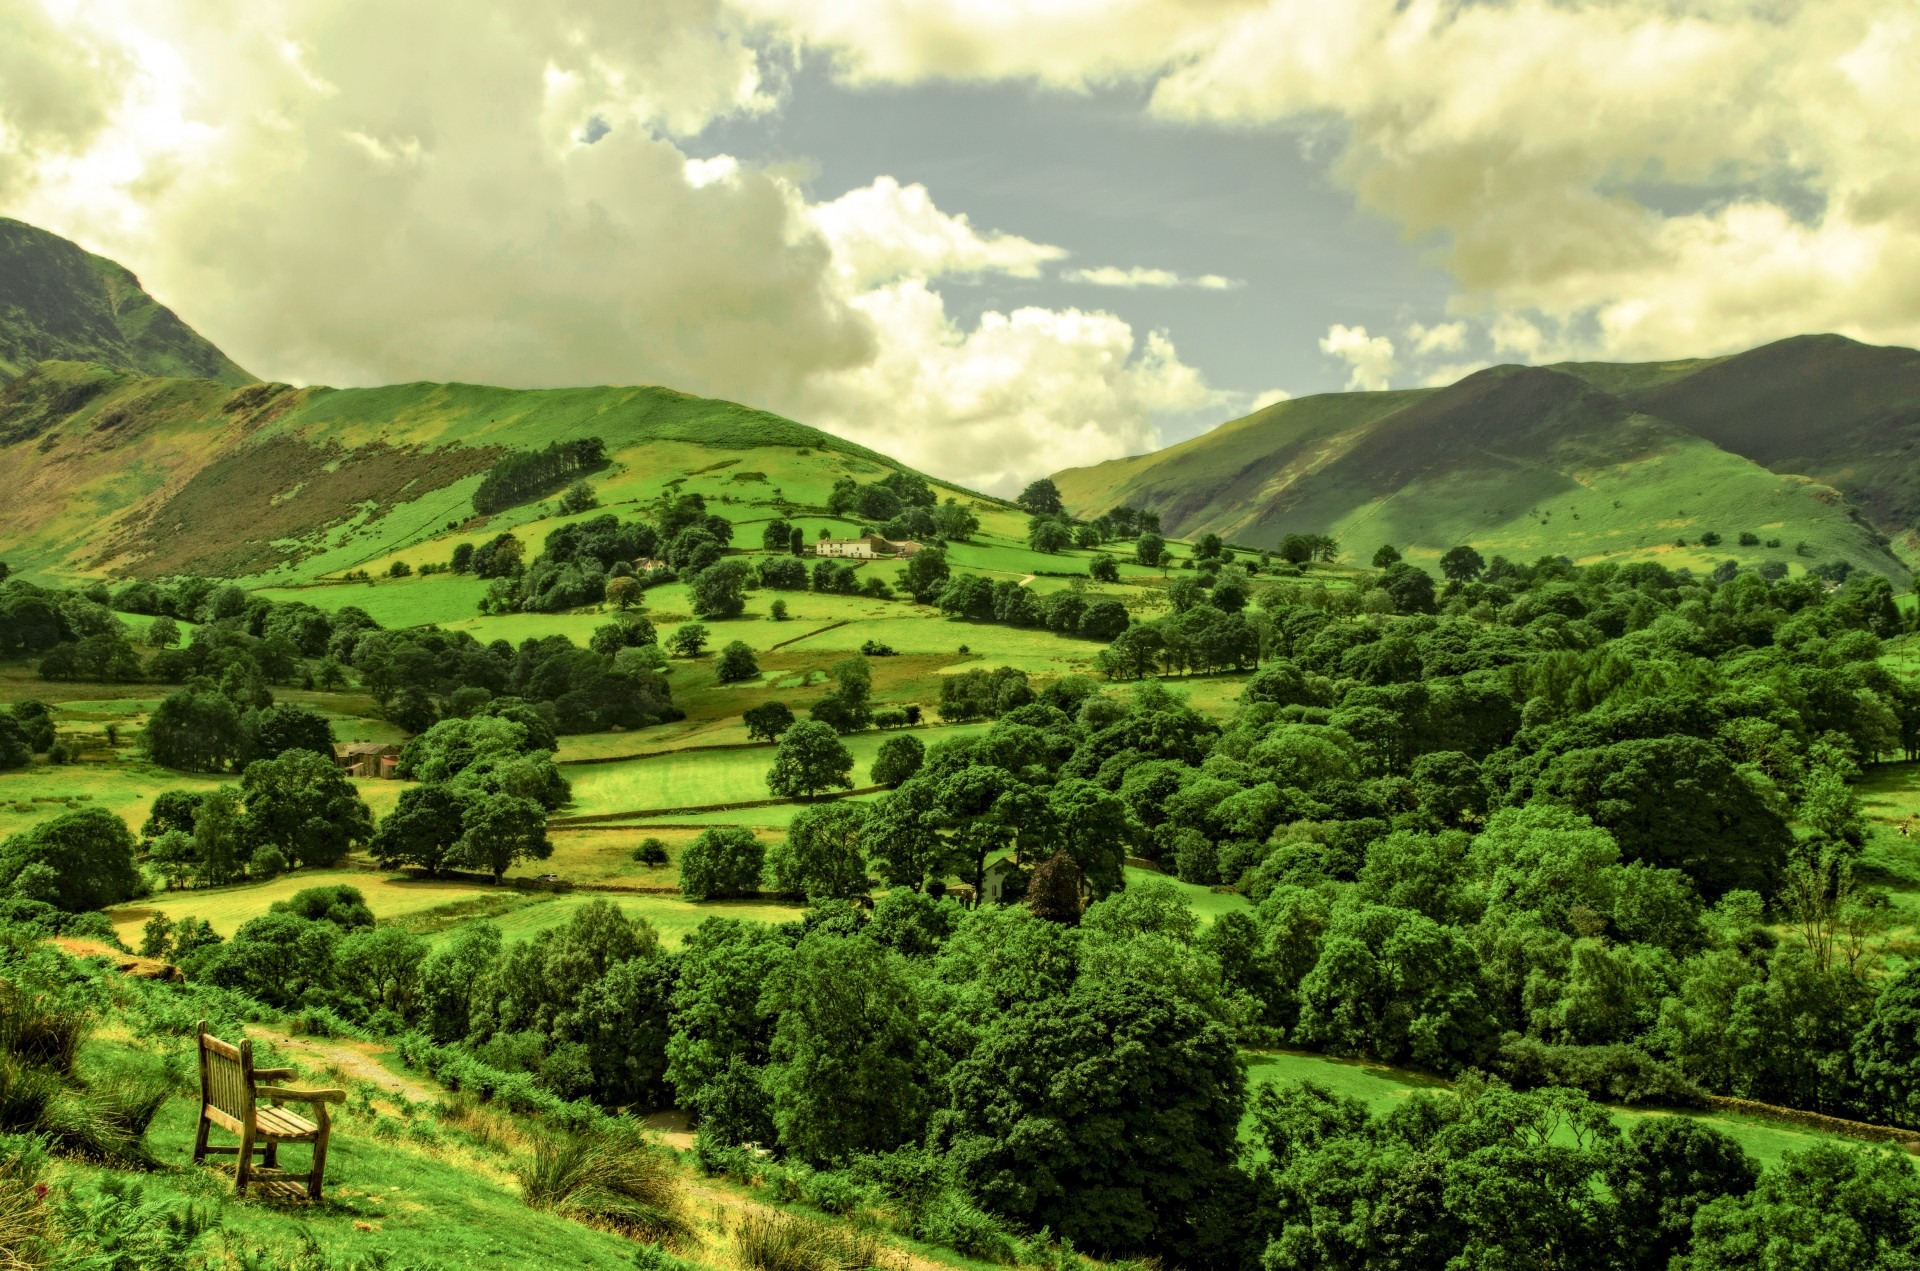
landscape, tree, nature, forest, grass, mountain, sky, field, meadow, cloudy, leaf, hill, flower, valley, mountain range, summer, spring, green, jungle, agriculture, highland, trees, leaves, england, sunny, north, mountains, vegetation, seasons, rainforest, plantation, plateau, nice, habitat, colored, rural area, lake district, hill station, natural environment, geographical feature, mountainous landforms